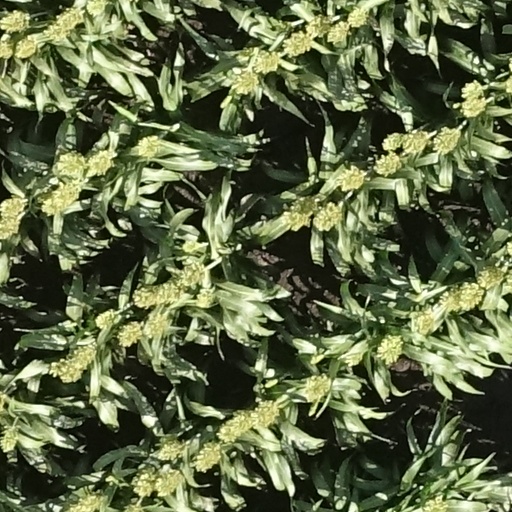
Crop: sorghum